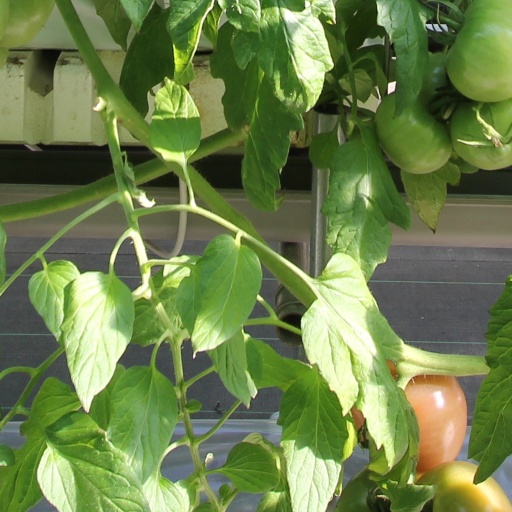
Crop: tomato